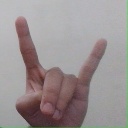
अक्षर: श